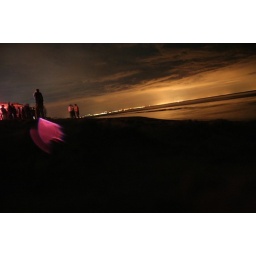
the red in the sky is our pt.2